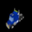
Label: truck